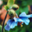
Label: poppy